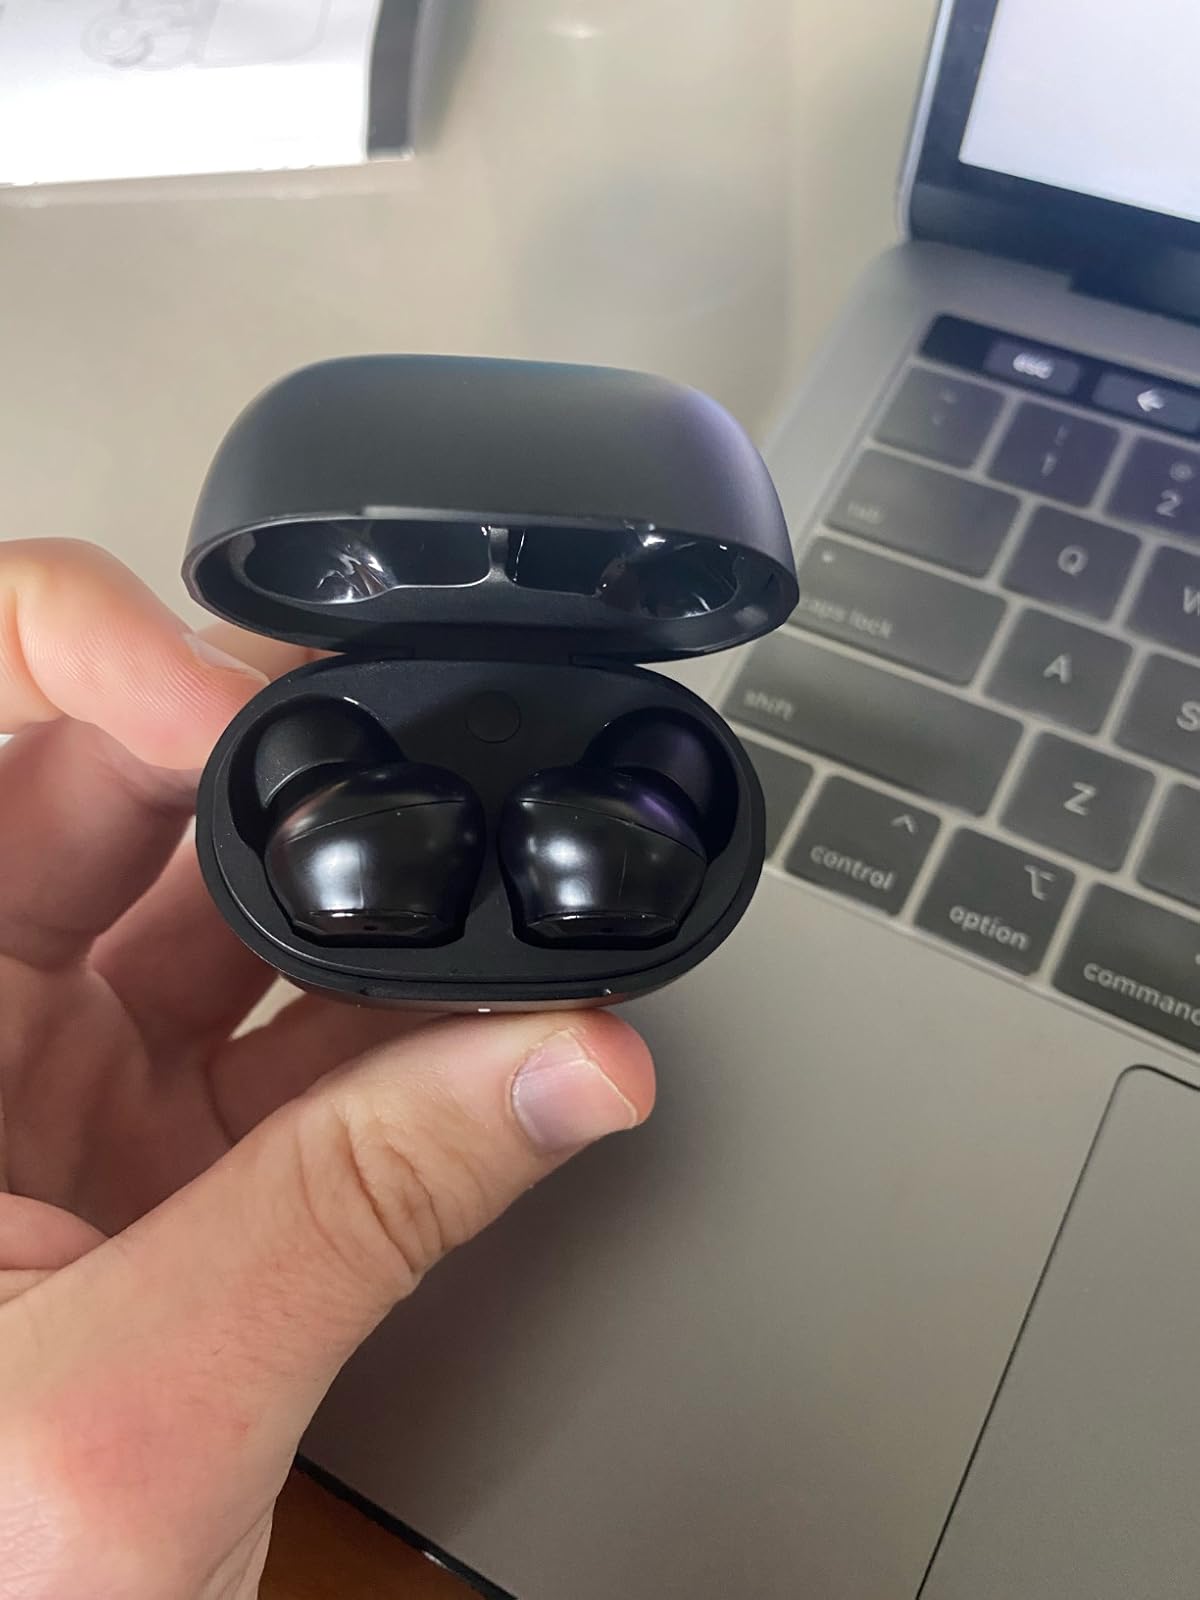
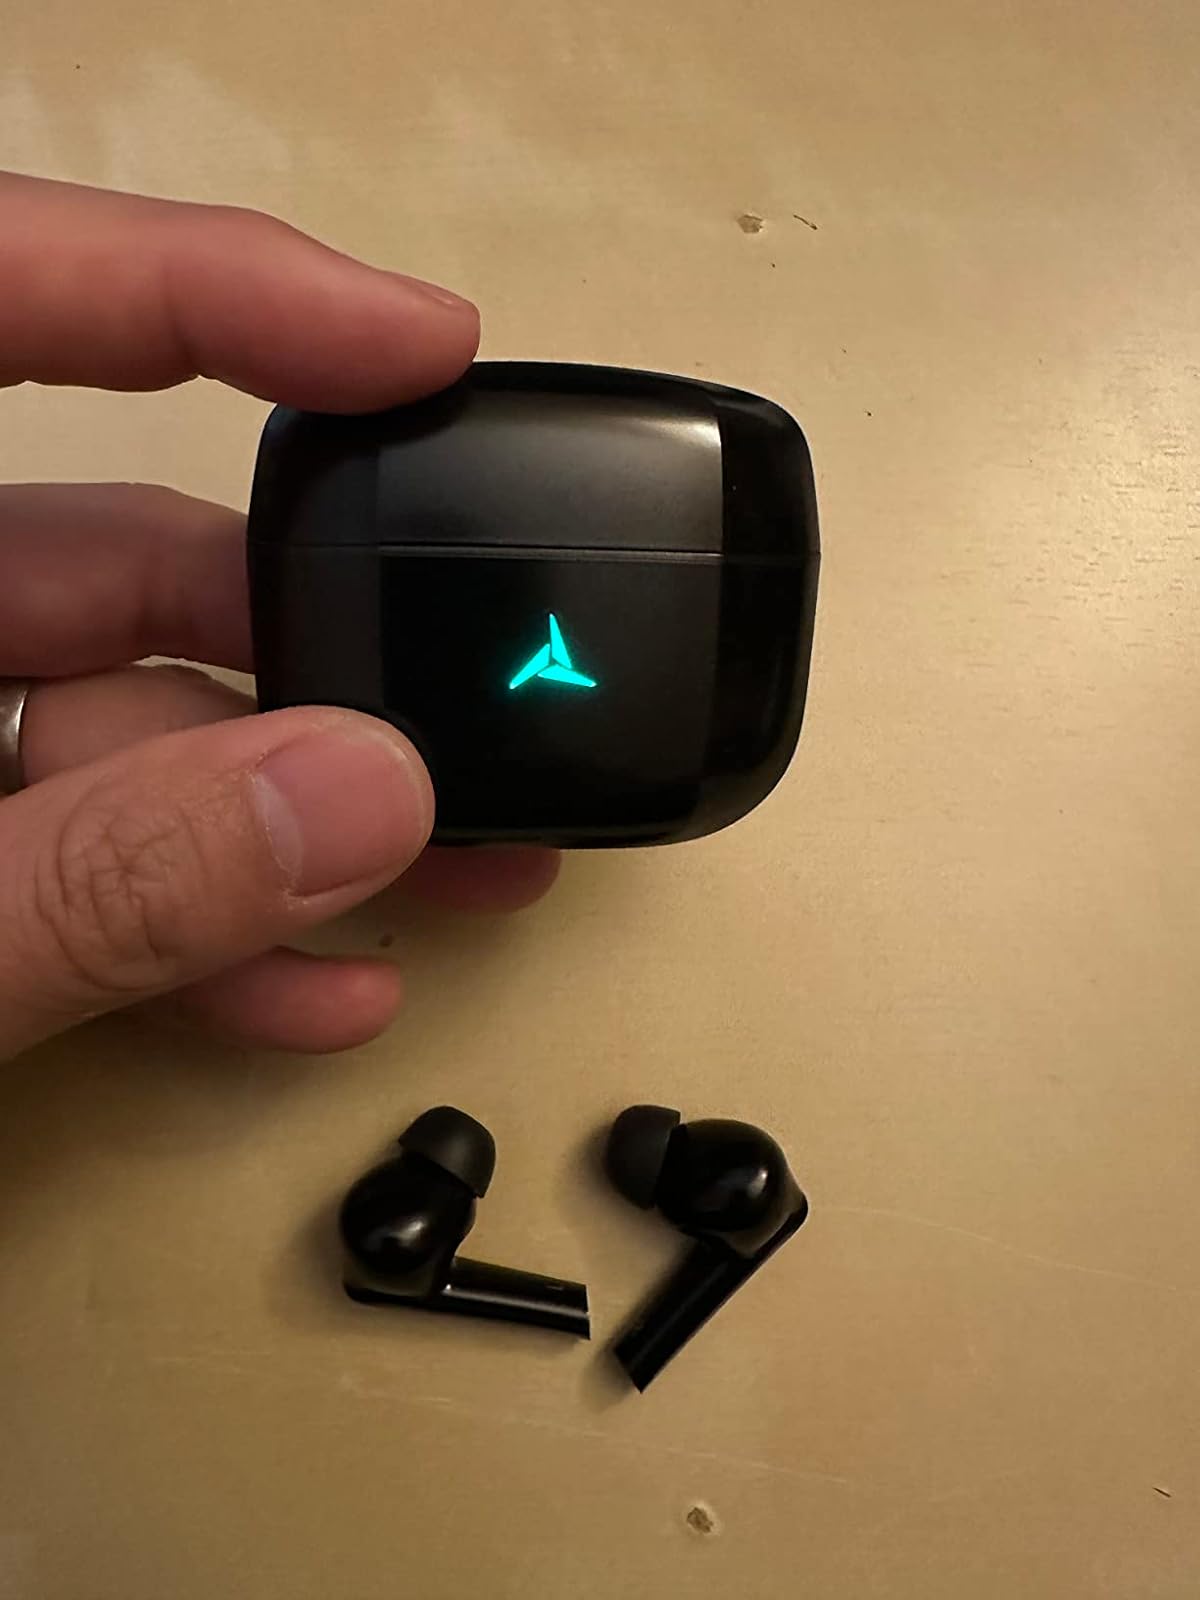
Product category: earbuds
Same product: no